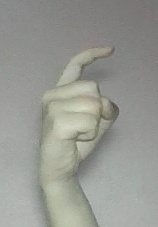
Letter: ra